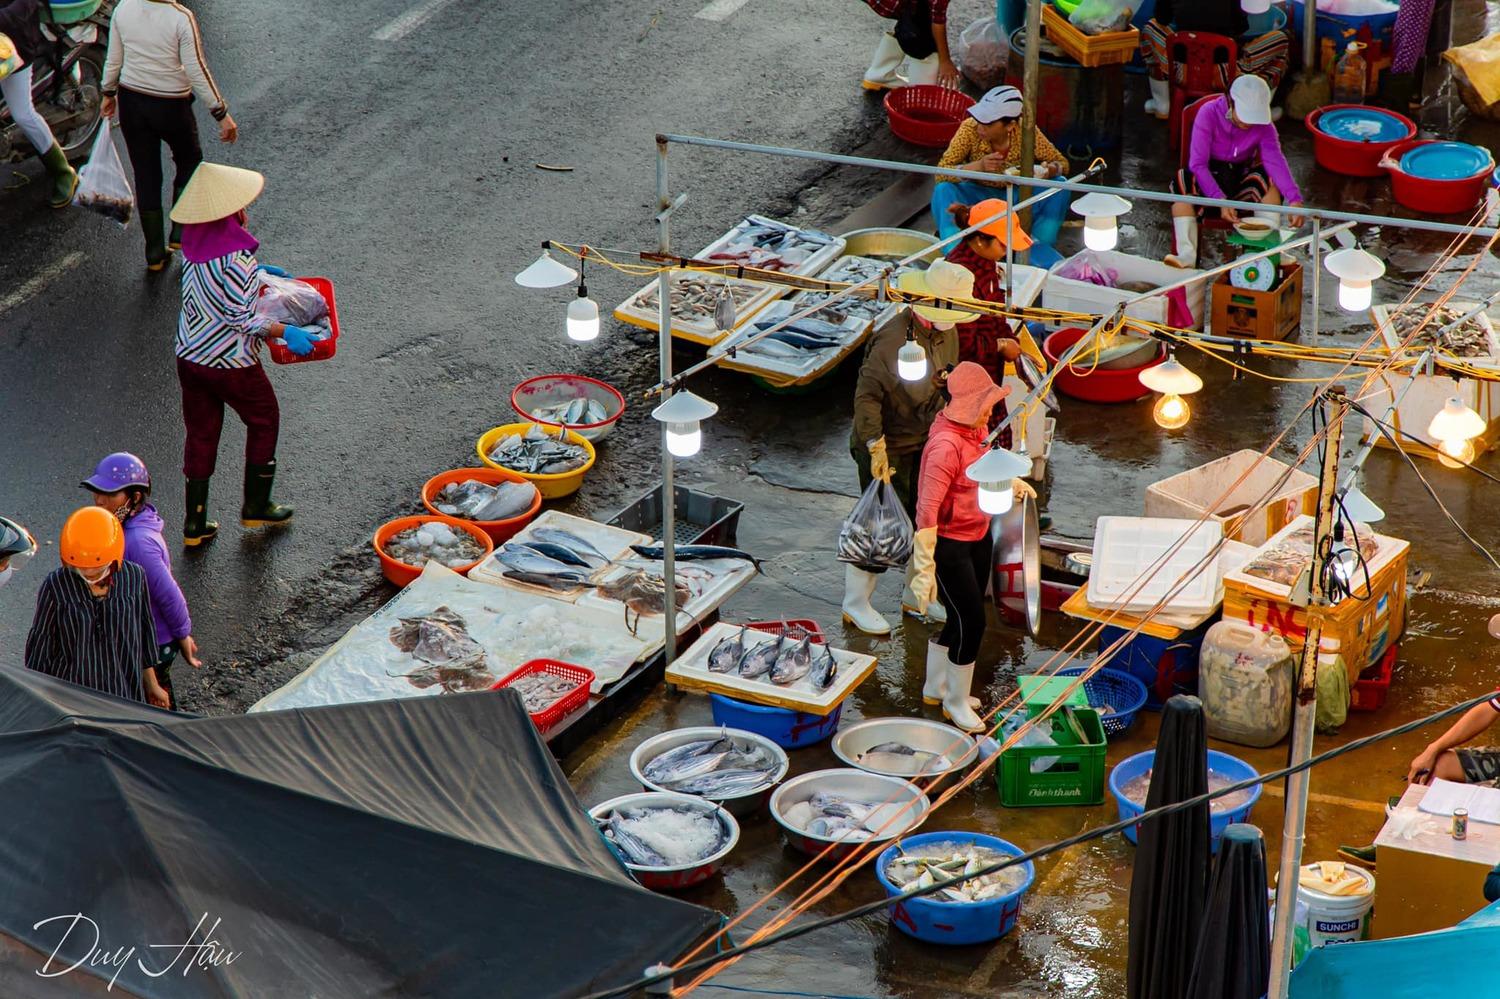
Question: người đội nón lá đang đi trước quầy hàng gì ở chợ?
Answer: người đội nón lá đang đi trước quầy bán cá ở chợ